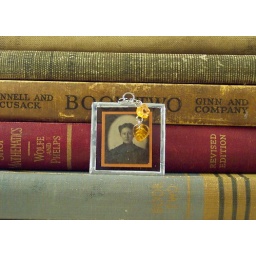
soldered pendant with real vintage photo &amp;quot;suspended&amp;quot; in glass w/ amber colored flower and leaf beads